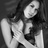
Emotion: neutral